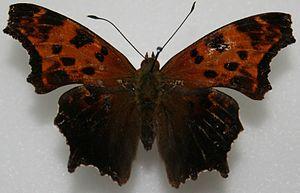
Le Polygone virgule est une espèce de lépidoptères de la famille des Nymphalidae, de la sous-famille des Nymphalinae, de la tribu des Nymphalini et du genre Polygonia.